Fishing industry in North Korea

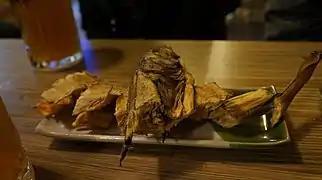
Pollock is a favorite fish of Koreans and the principal catch of North Korea.

North Korea's coastline of about 2,495 kilometers, mixture of warm and cold ocean currents, and many rivers, lakes, and streams make its potential for fishery development better than for most other countries.